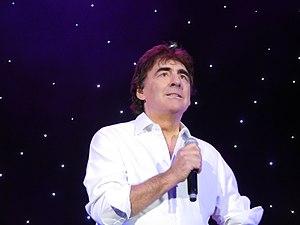
Claude Barzotti sur la croisière Age Tendre 2017
Âge tendre, la tournée des Idoles, souvent appelée Âge tendre et anciennement Âge tendre et têtes de bois, est une tournée musicale d'artistes de variétés ayant débuté leur carrière dans les années 1960 et 1970.
Claude Barzotti, de son vrai nom Francesco Barzotti, est un chanteur italo-belge né à Châtelineau dans la province de Hainaut, en Belgique le 23 juillet 1953. Il passe la majeure partie de son enfance en Sicile avant de s’installer dans son pays de naissance à 18 ans. Il vit aujourd'hui en Belgique, à Court-Saint-Étienne. Sa carrière de chanteur est marquée par plusieurs succès durant les années 1980.